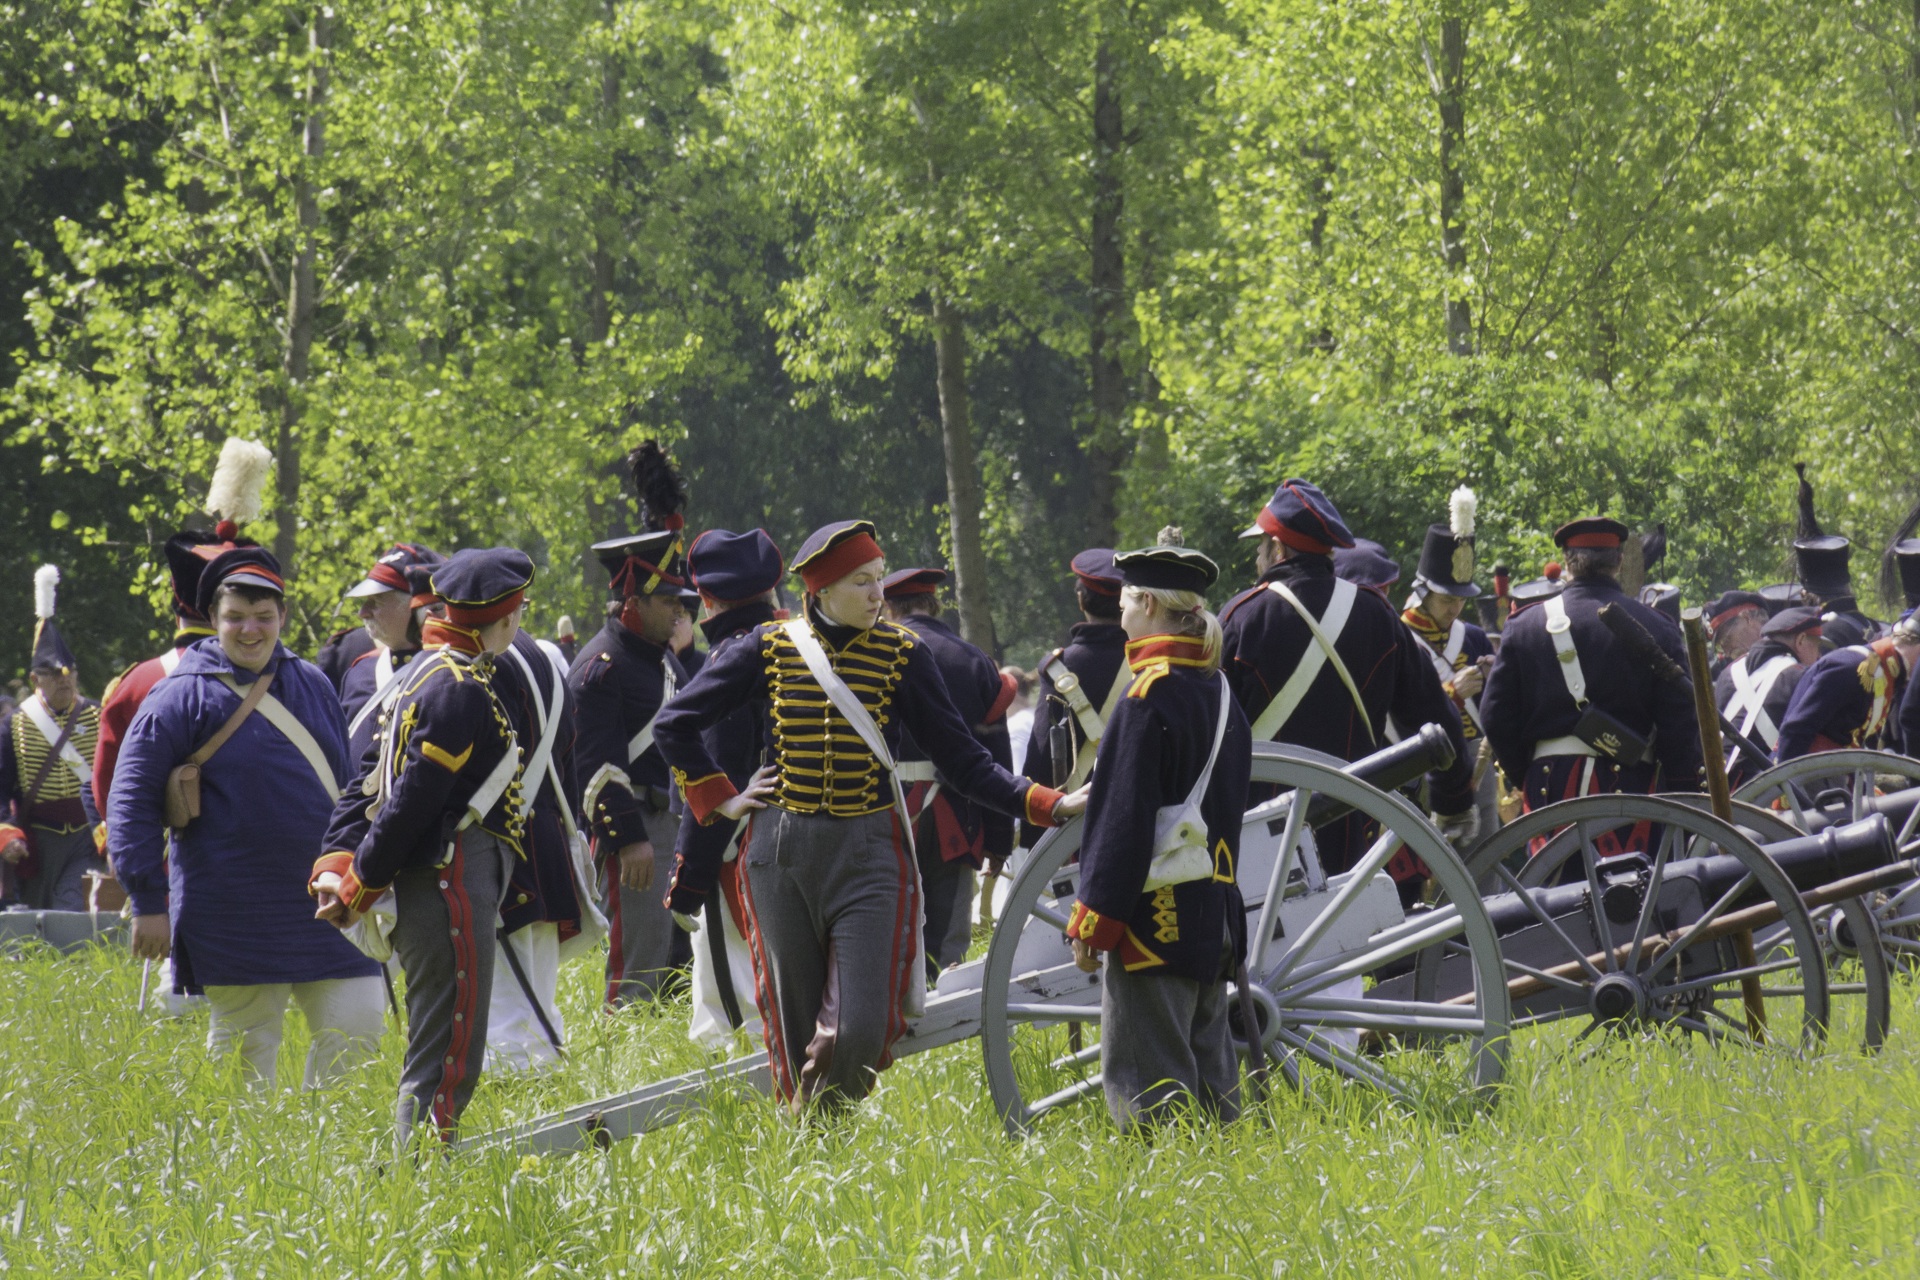
people, military, musician, belgium, war, cannon, marching, troop, infantry, militia, hoogstraten, napolean, 1418